Slope

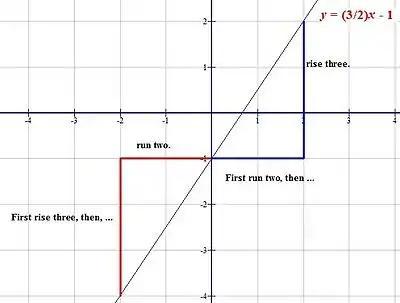
Slope illustrated for . Click on to enlarge

The slope of a line in the plane containing the "x" and "y" axes is generally represented by the letter "m", and is defined as the change in the "y" coordinate divided by the corresponding change in the "x" coordinate, between two distinct points on the line. This is described by the following equation: